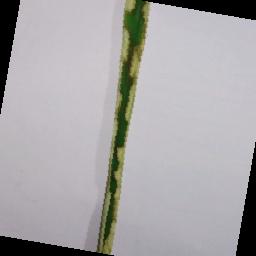
Label: Rice___Brown_Spot